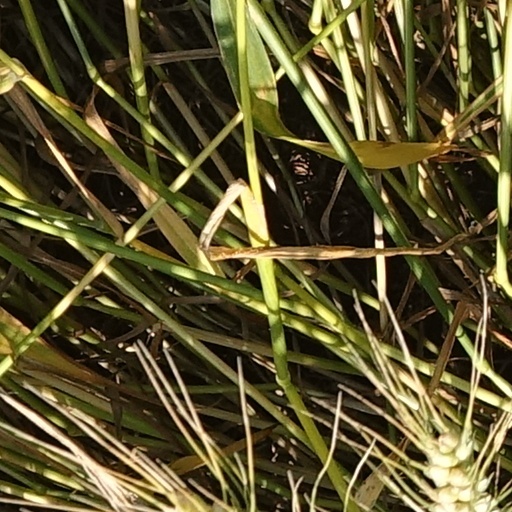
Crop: wheat